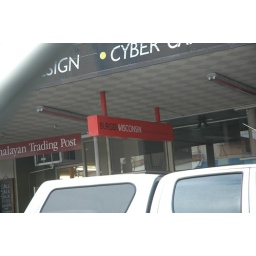
Even in NZ traffic, I spotted this sign ;)